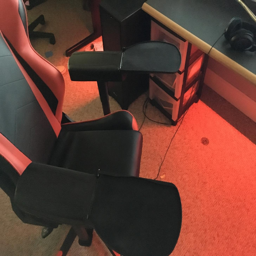
panels that flip out on the chair